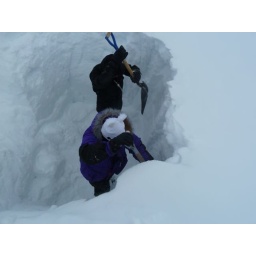
Ecologists clear off a new wall in the pit